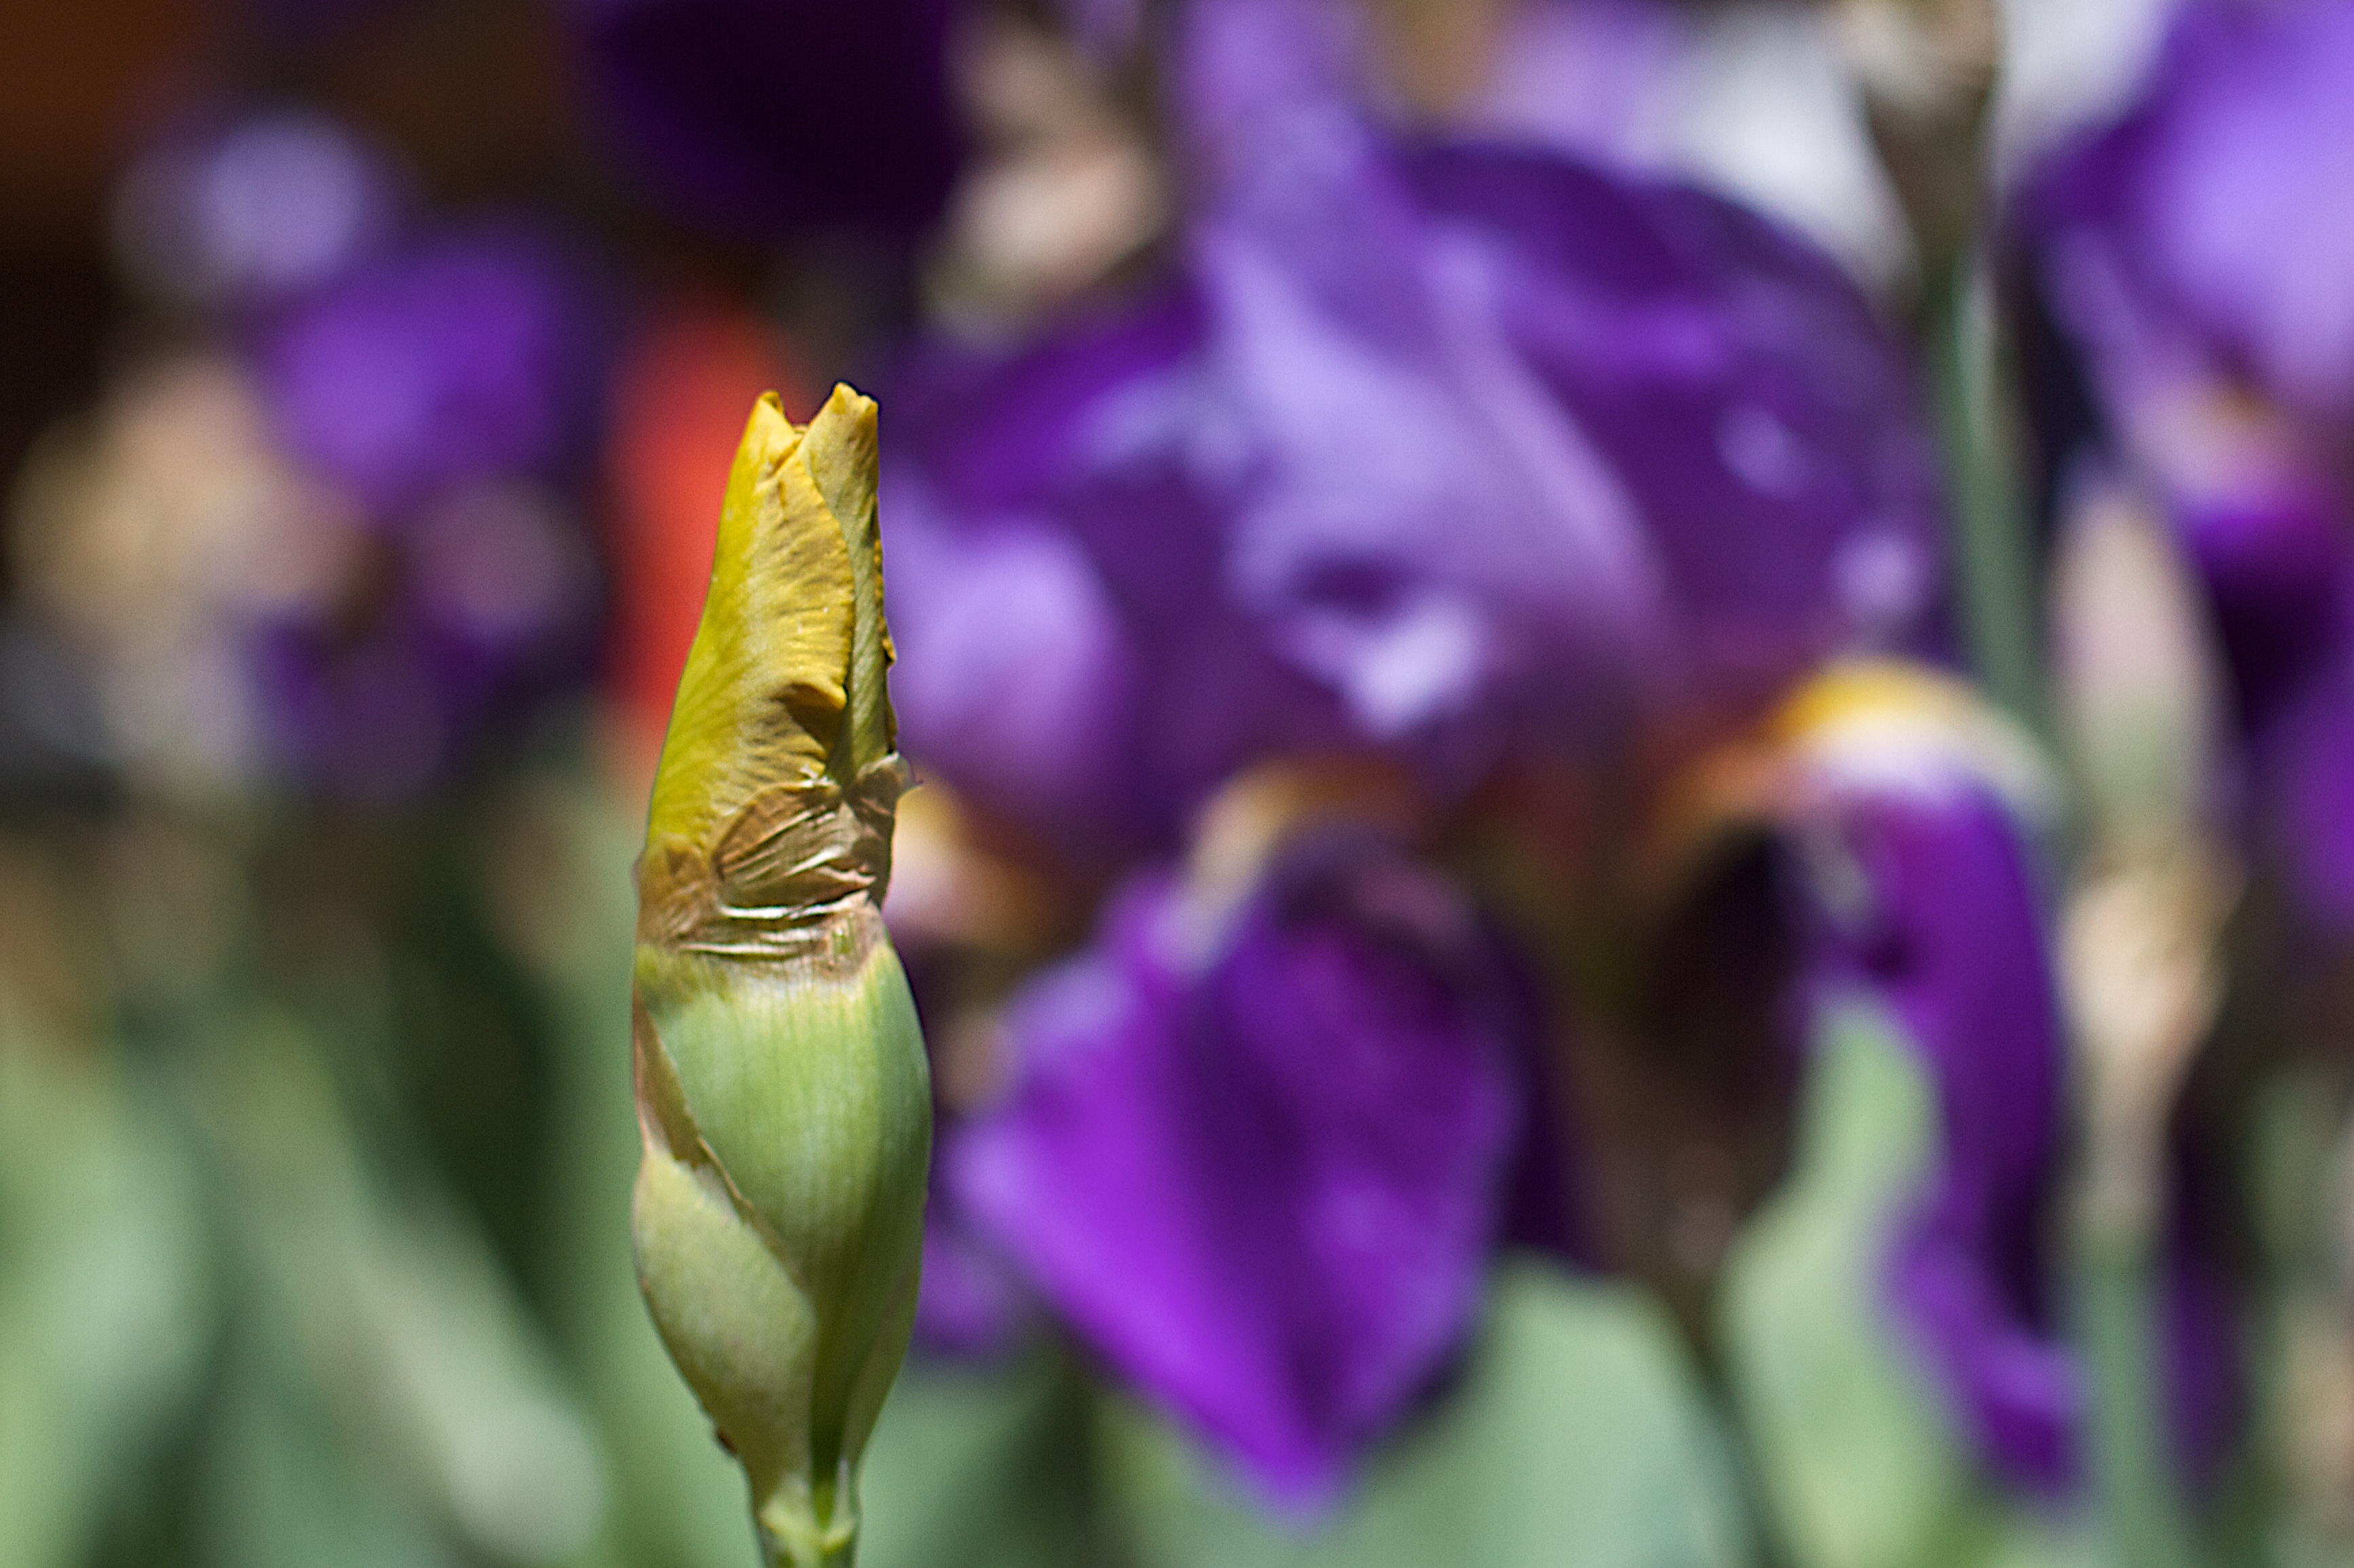
nature, plant, photography, flower, purple, petal, green, insect, botany, yellow, flora, lavender, invertebrate, wildflower, close up, eye, macro photography, flowering plant, land plant